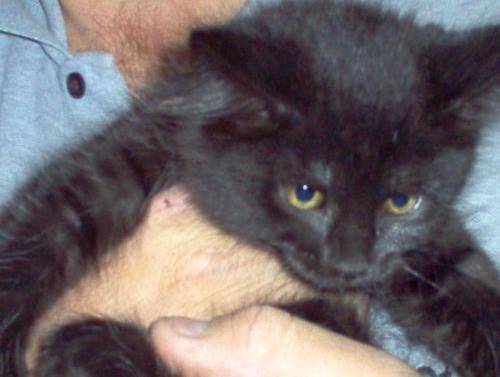
Label: cat